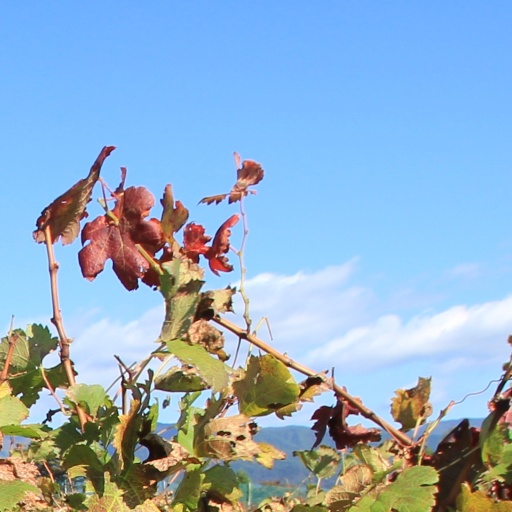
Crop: grape